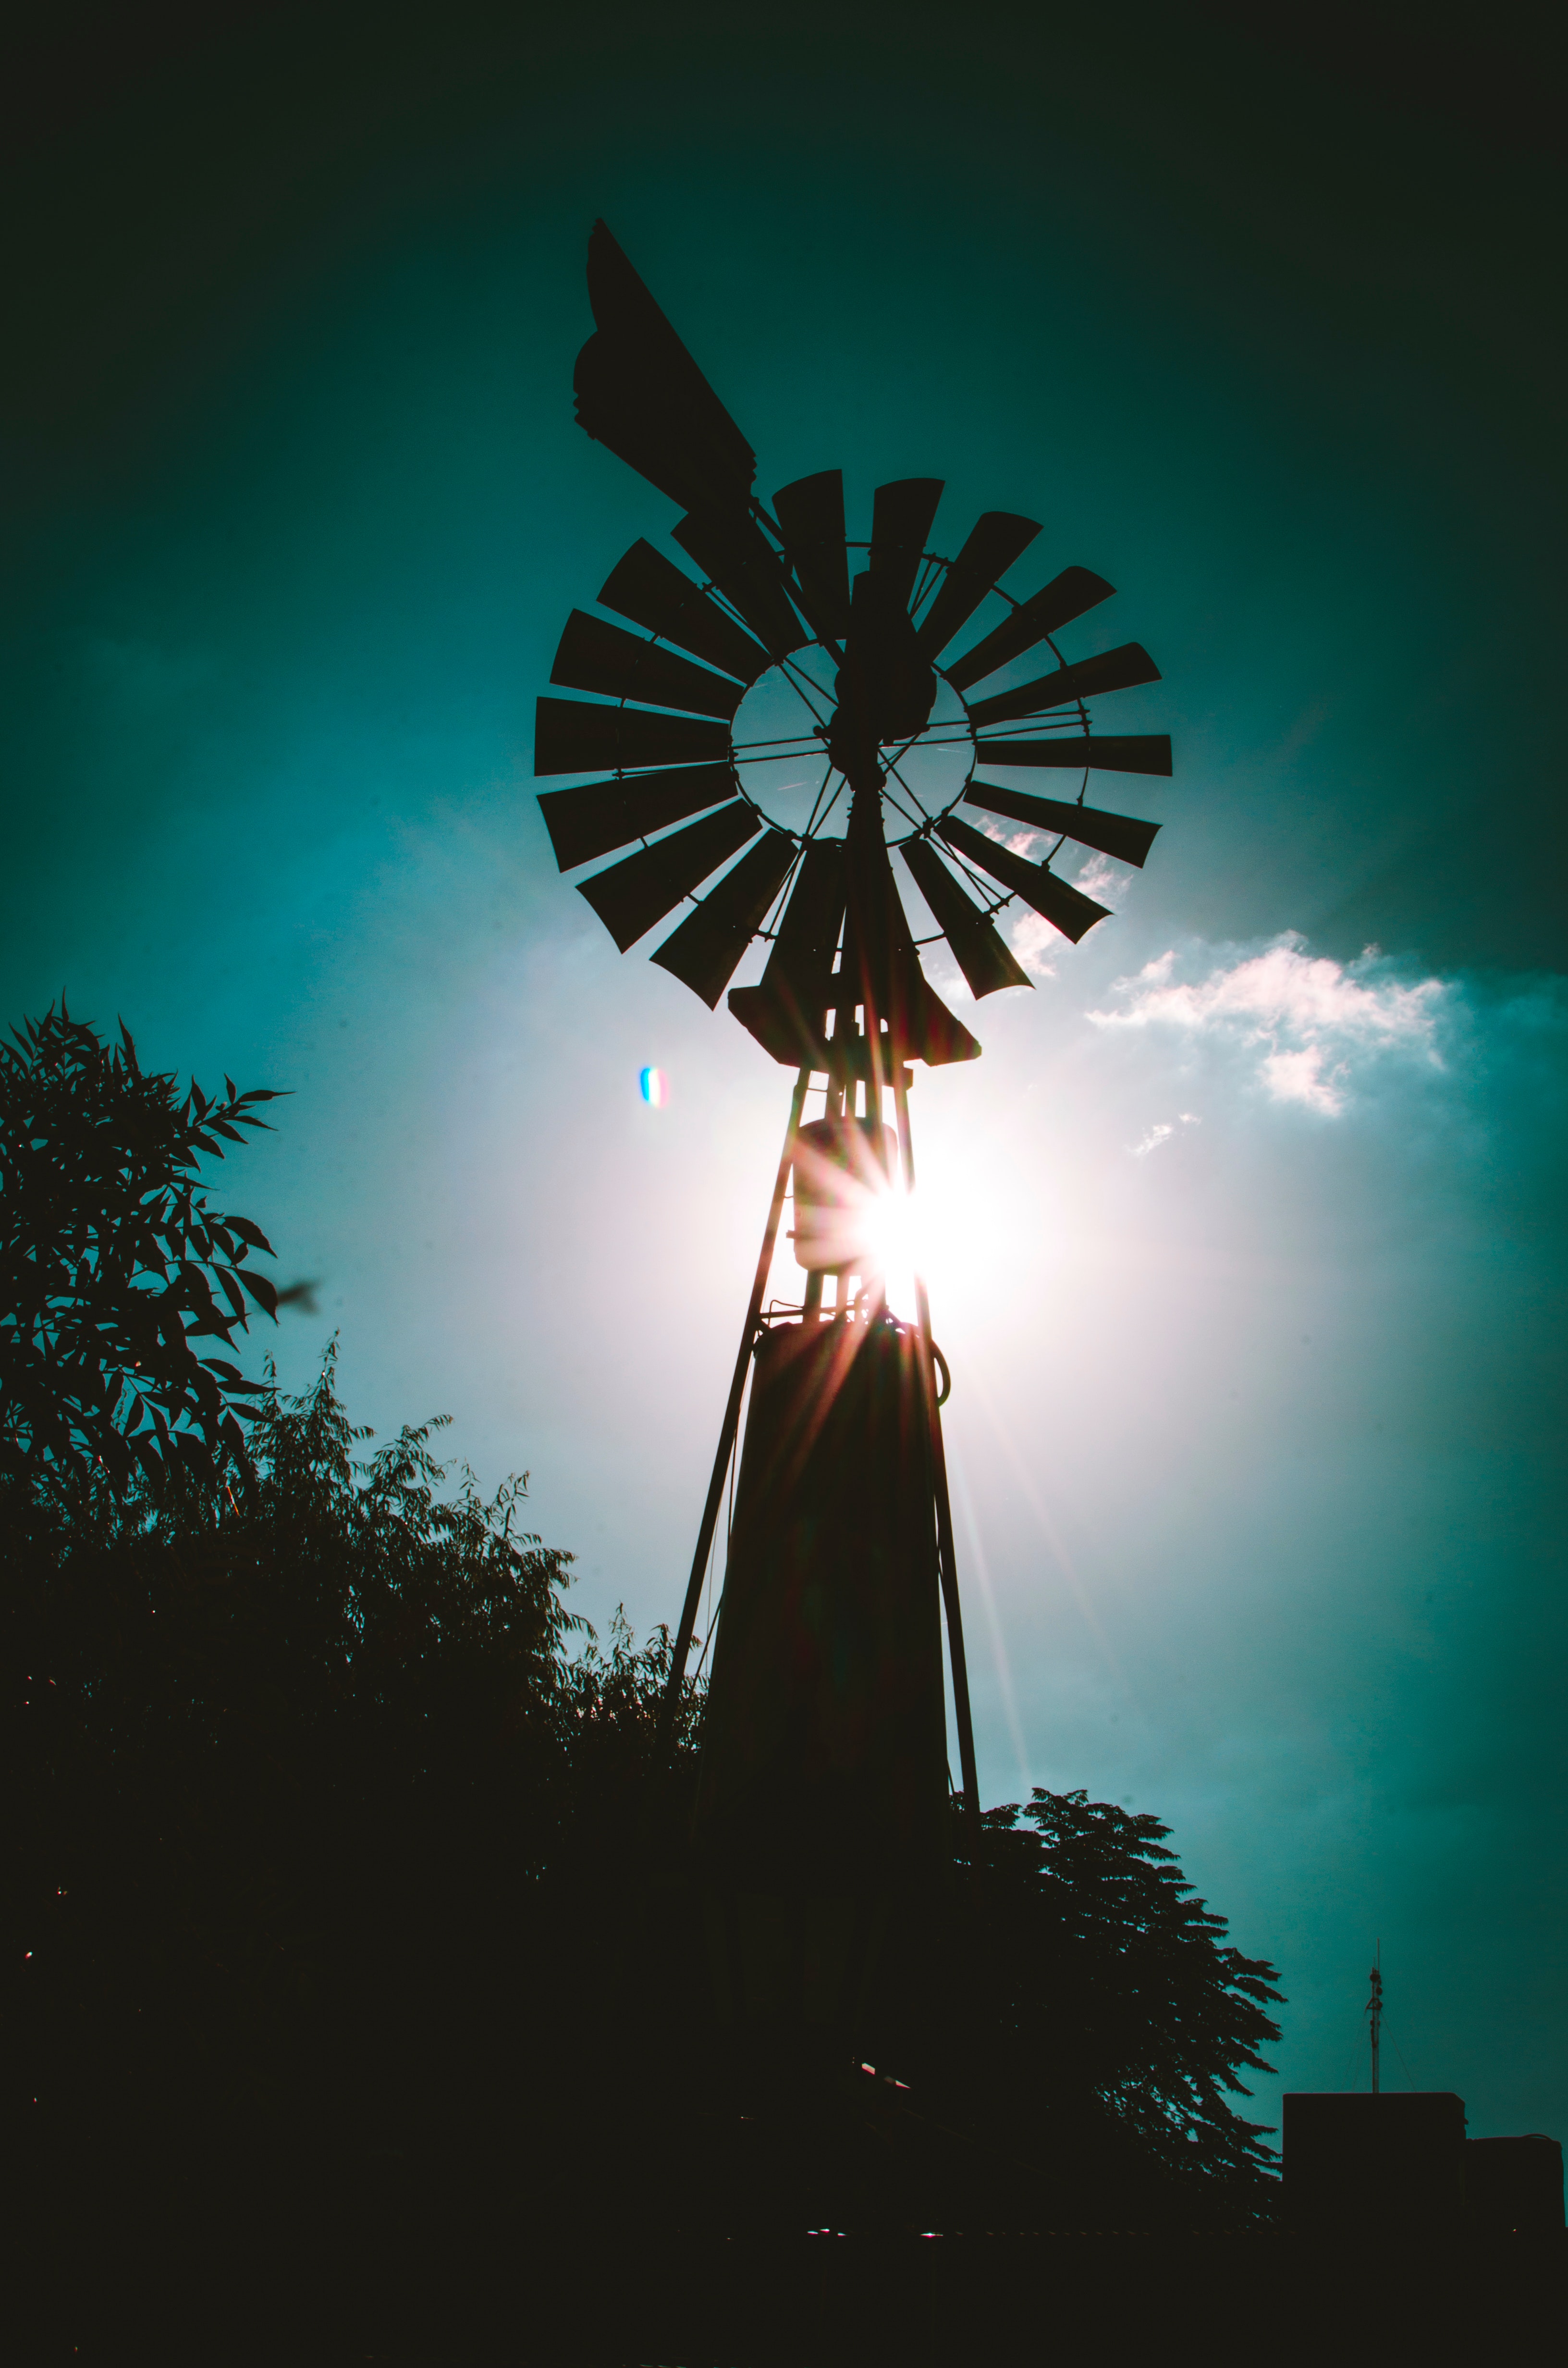
windmill, sky, light, wheel, tree, water, wind, night, cloud, architecture, plant, landscape, palm tree, tourist attraction, space, mill, darkness